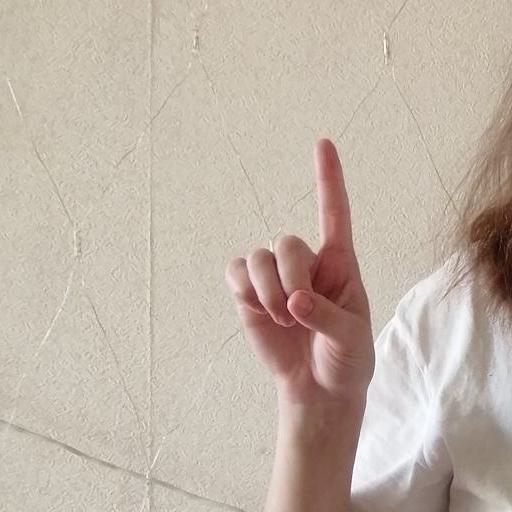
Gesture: one